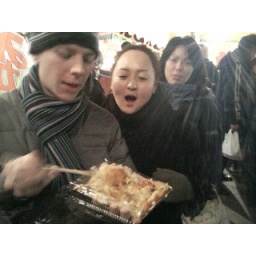
Mami and Glenn eating grilled chicken over cabbage with Jackie watching